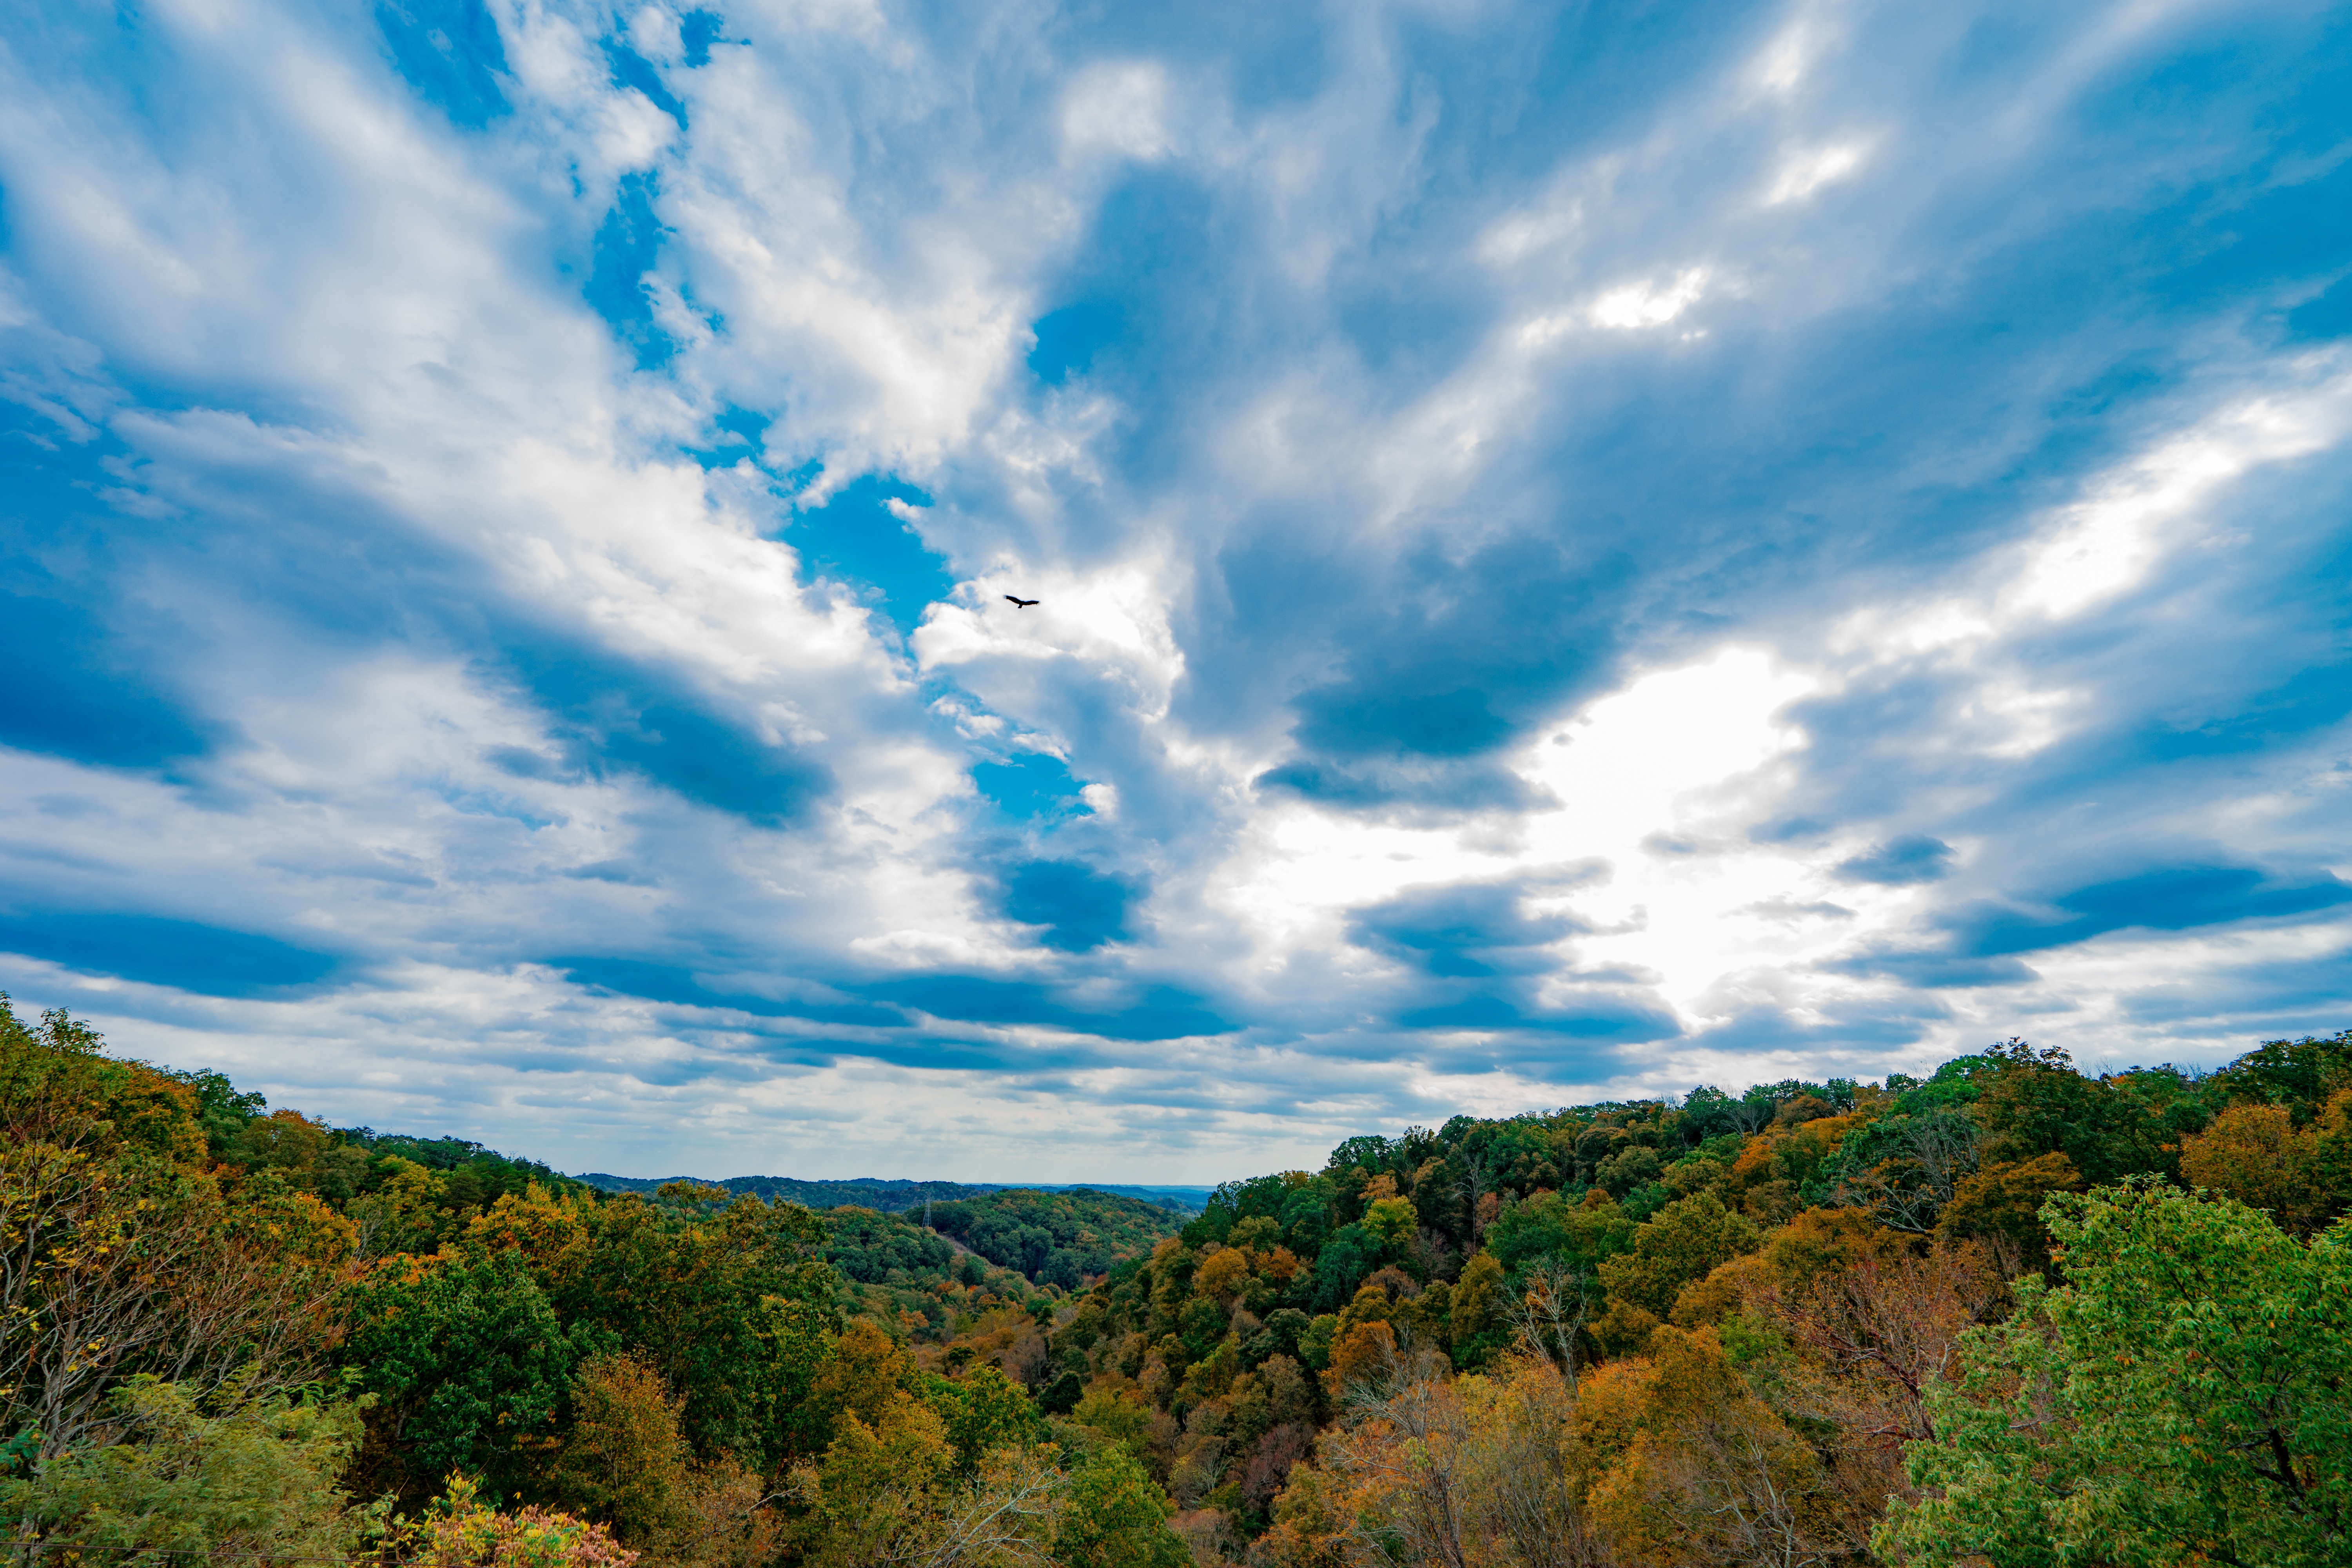
landscape, tree, nature, forest, grass, horizon, mountain, cloud, sky, meadow, sunlight, hill, autumn, habitat, ecosystem, meteorological phenomenon, natural environment